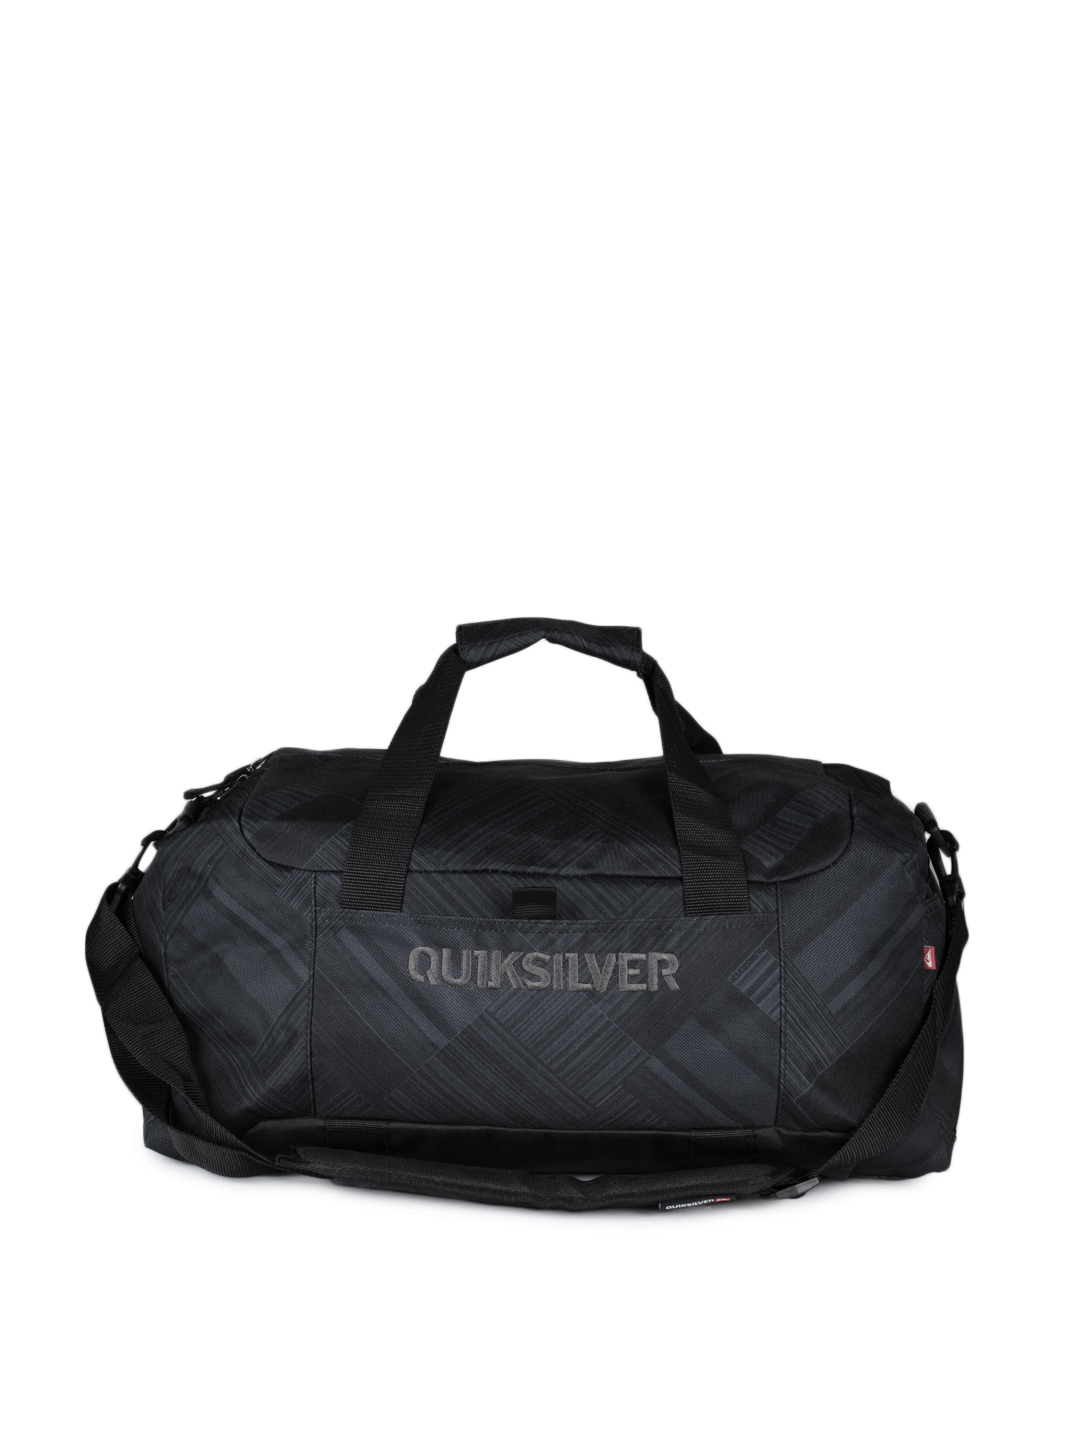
Quiksilver Unisex Black Duffle Bag
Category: Accessories / Bags / Duffel Bag
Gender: Unisex
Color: Black
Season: Summer 2012
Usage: Casual